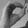
ASL letter: O